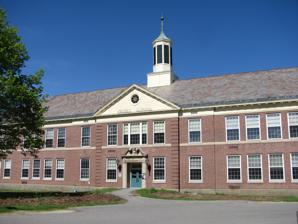
Building: Kittery Community Center
Country: United States of America
Year built: 1943
United States historic place Frank C. Frisbee Elementary School U.S. National Register of Historic Places Show map of Maine Show map of the United States Location 120 Rogers Rd. Kittery, Maine Coordinates 43°05′51″N 70°44′11″W / 43.0974°N 70.7363°W / 43.0974; -70.7363 Area 12.64 acres (5.12 ha) Built 1943 Architect Wells, Hudson & Granger NRHP reference No. 12000229 Added to NRHP April 25, 2012 The Kittery Community Center is located in the former Frank C. Frisbee Elementary School at 120 Rogers Road in Kittery, Maine .  The building, built in 1943 by the United States government as part of war-related expansions of Portsmouth Naval Shipyard , was listed on the National Register of Historic Places in 2015 for this association.  It served Kittery as a school until 2009, and was converted for use as a multi-function community center providing space for arts, culture, and recreational activities in 2011-12. Description and history The Kittery Community Center is located in the southern part of town on the east side of Rogers Road ( Maine State Route 236 ) and west of an inlet of Spruce Creek, and accessed via Goodsoe Road.  It is set amid the former school's athletic fields and surrounding woodlands, through which a trail network has been built.  The building is a long multi-section structure, oriented northwest to southeast.  The northernmost section, 23 bays long, is the oldest portion, built in 1941; it has a hip roof topped by cupola, and a slightly-projecting three-bay section at its center, where the original main entrance is located, framed by a pilastered and pedimented surround.  Behind this block is the gymnasium/auditorium added in 1943, connected by what now serves as the Center's main entrance. South of this is the Annex built in 1951, which effectively doubled the school's size. The Frisbee School was erected in 1941 under a contract issued by the federal War Public Works program.  Because of World War II , the government was increasing work at the Portsmouth Naval Shipyard (located on islands today in southern Kittery in the Piscataqua River , then claimed by Portsmouth, New Hampshire ), and built the school to meet the needs of the larger workforce employed there and housed at the new Admiralty Village development.  It remained the property of the federal government until 1948, but was operated by the town as part of its school system.  With the end of the Cold War, activity at the shipyard diminished, resulting in a general population decline in the area.  The town closed the school in 2009, which underwent conversion to a community center in 2011-12. See also National Register of Historic Places listings in York County, Maine References